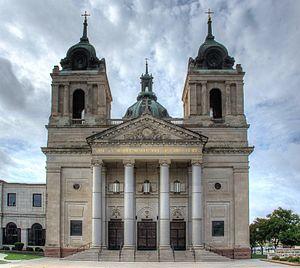
La cathédrale de l'Immaculée-Conception de Wichita a été consacrée le 19 septembre 1912 par le cardinal James Gibbons, archevêque de Baltimore à l'occasion du 25ᵉ jubilé du diocèse de Wichita. Elle est dédiée à l'Immaculée Conception de la Bienheureuse Vierge Marie.
Le diocèse de Wichita est un territoire ecclésisastique de l'Église catholique aux États-Unis d'Amérique, suffragant de l'archidiocèse de Kansas City. Son siège est la cathédrale de l'Immaculée-Conception de Wichita dans le Kansas.